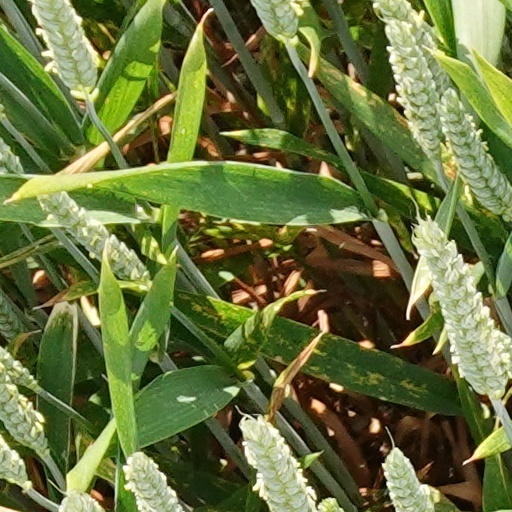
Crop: wheat